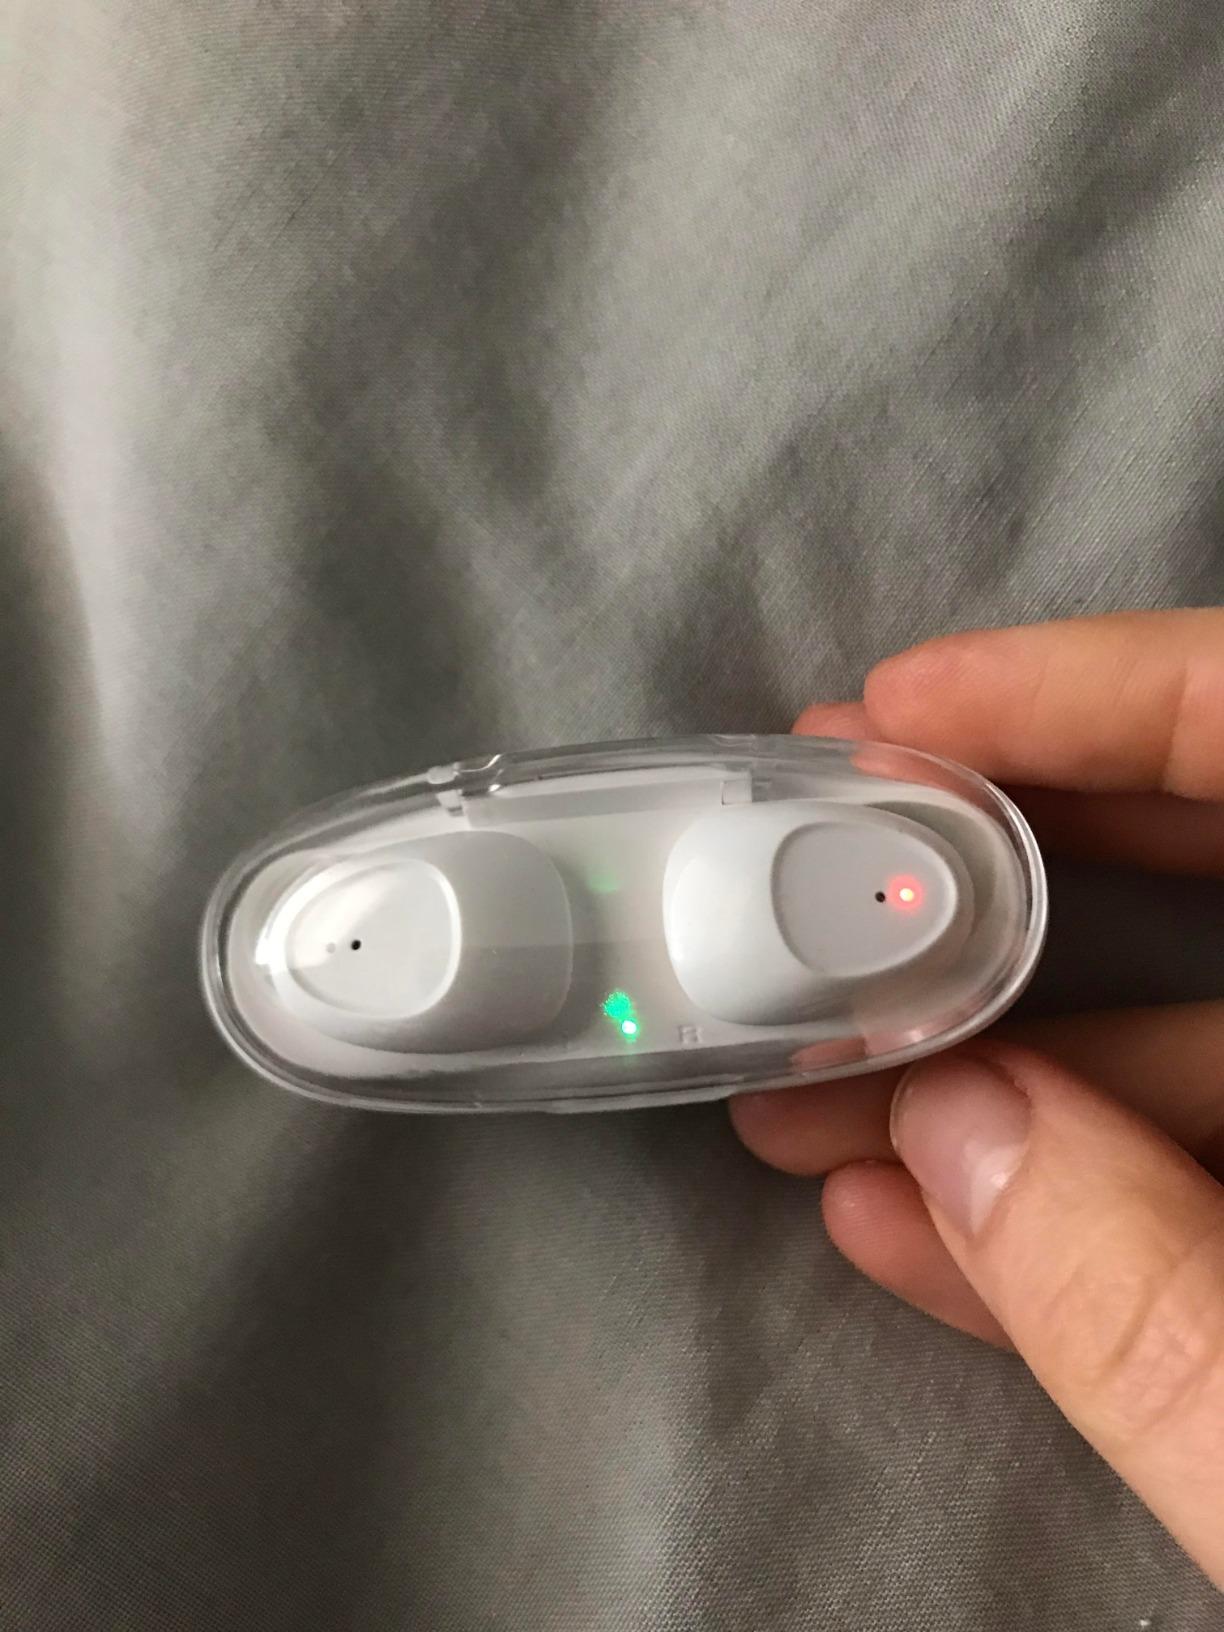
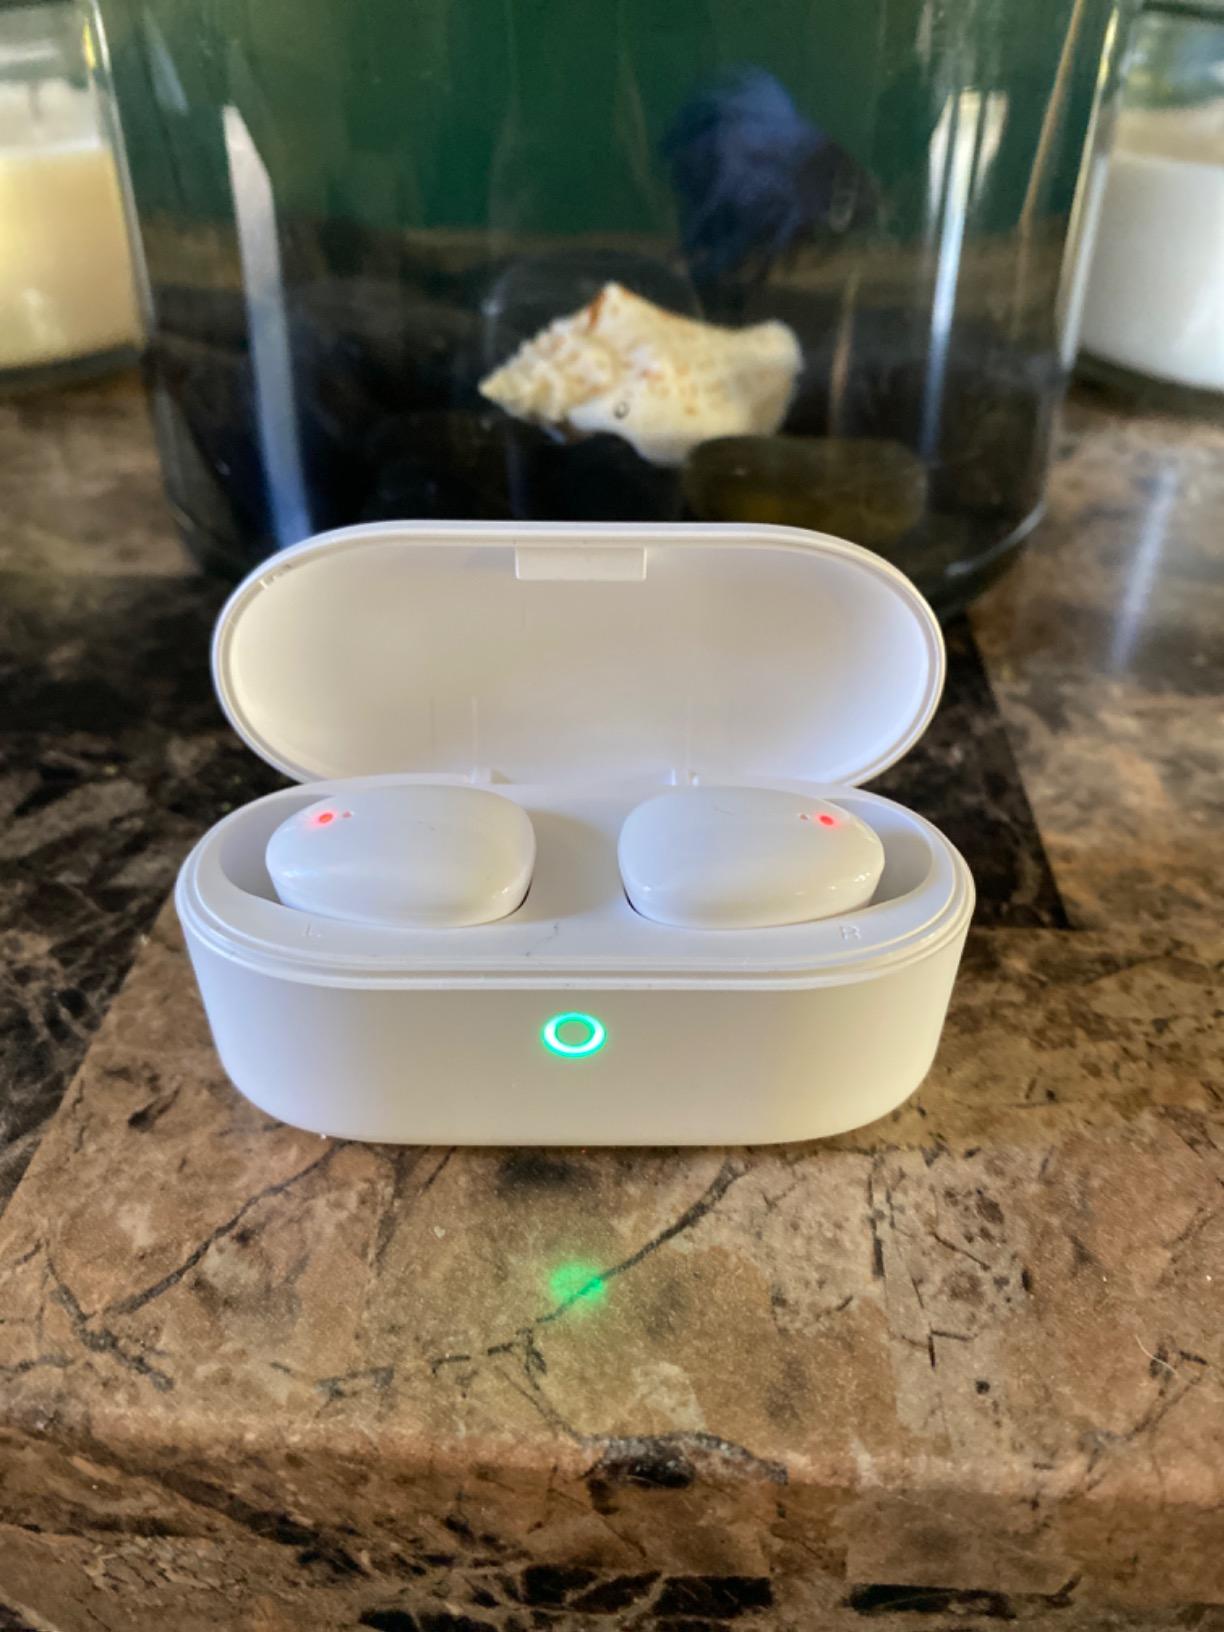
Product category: earbuds
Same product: no